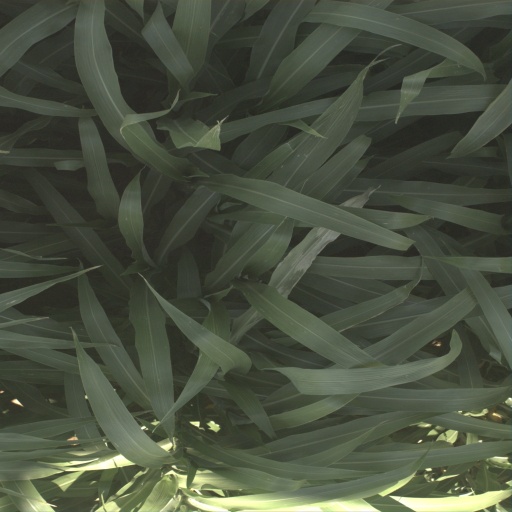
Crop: sorghum